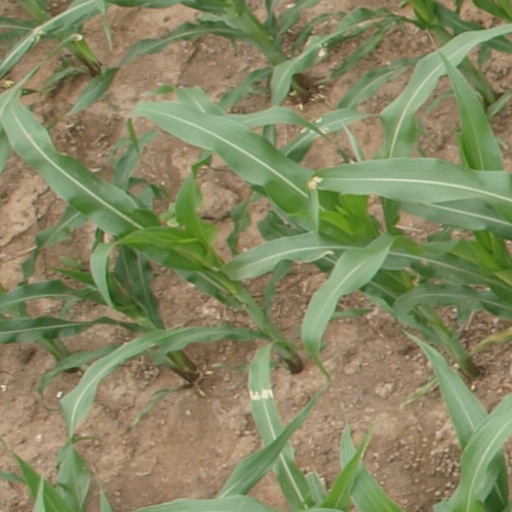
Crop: maize; corn